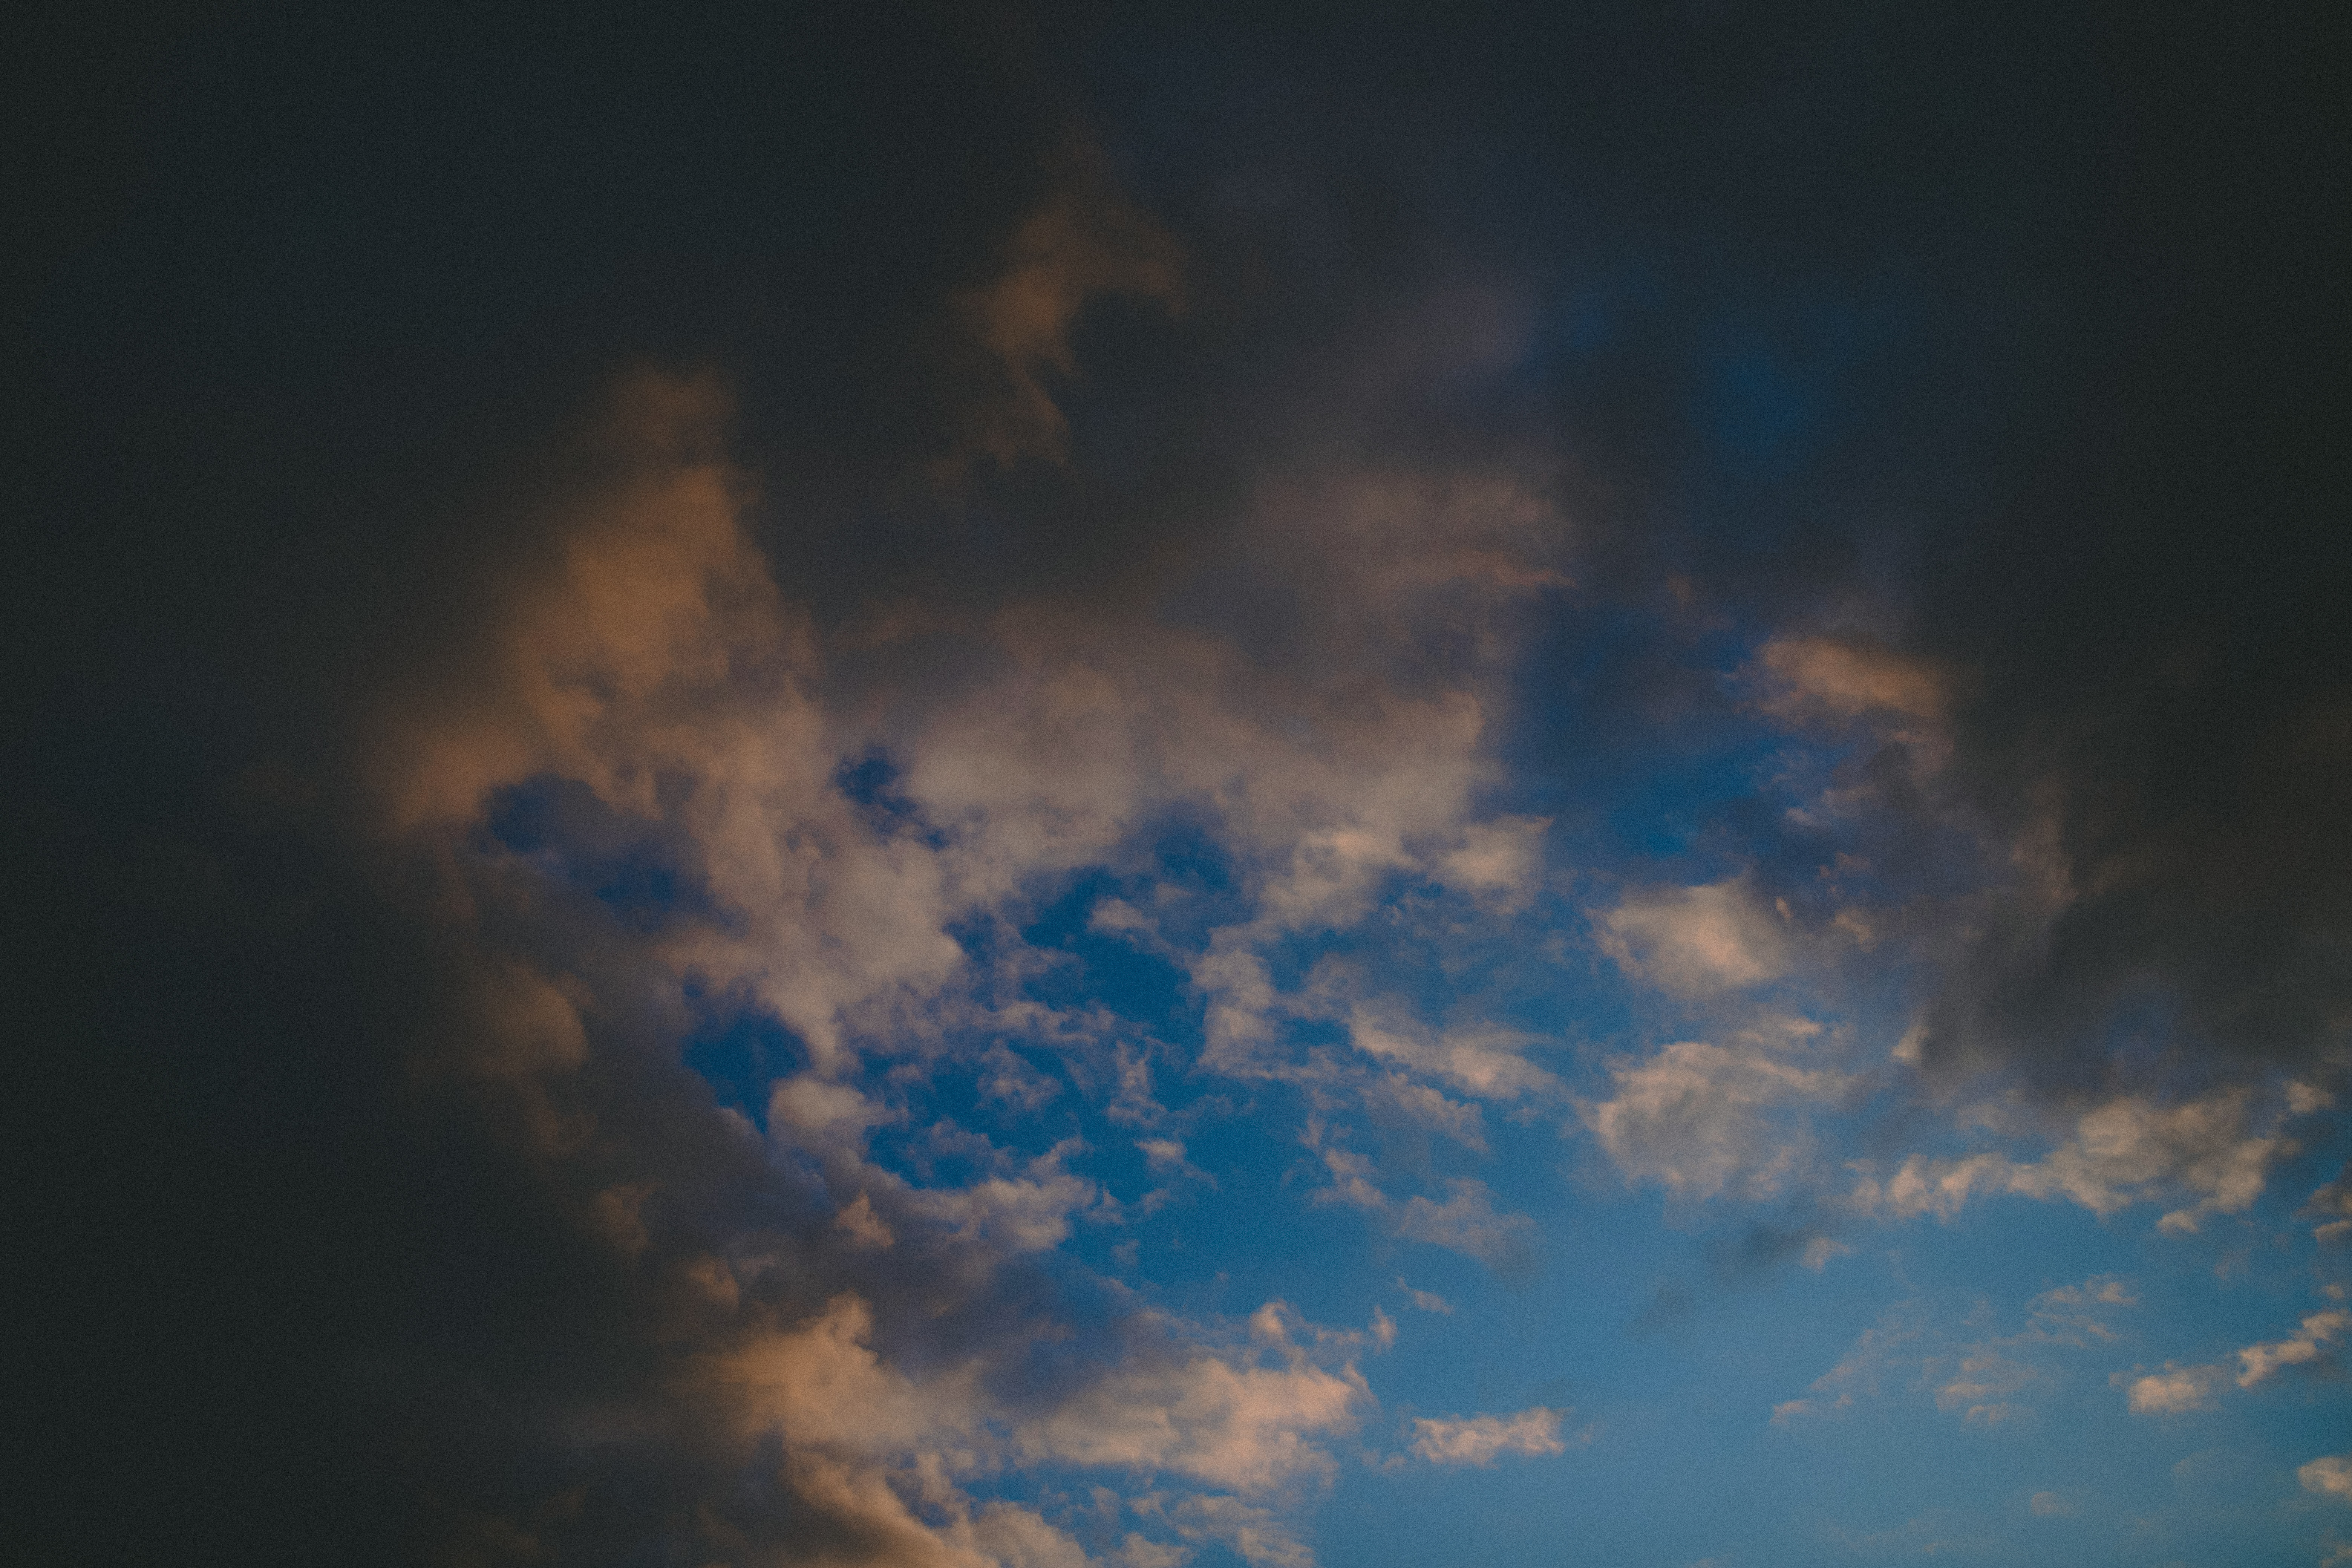
sky, cloud, blue, daytime, atmosphere, atmospheric phenomenon, cumulus, meteorological phenomenon, night, evening, tree, calm, space, horizon, sunlight, darkness, dusk